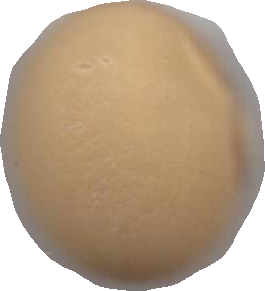
Variety: Dega